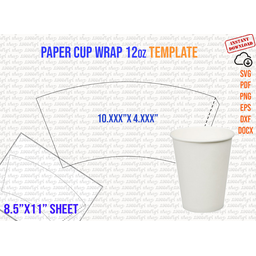
Label: paper